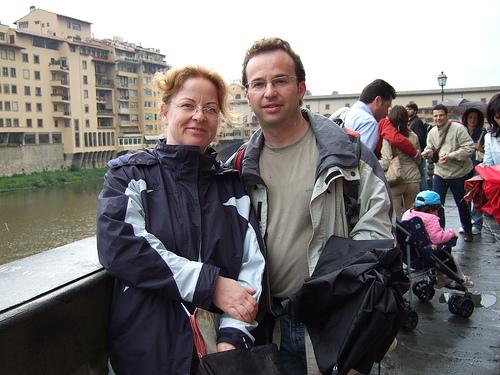
Weather: rain or strom